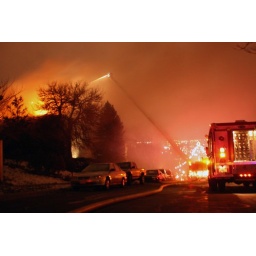
You will see the fire above the roof of the burning building on the left.